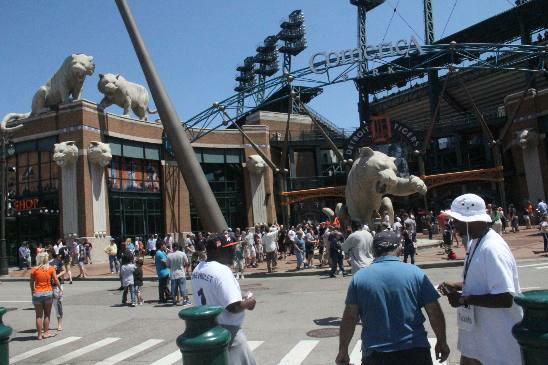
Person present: Yes